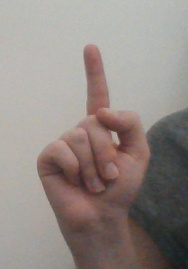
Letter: bb